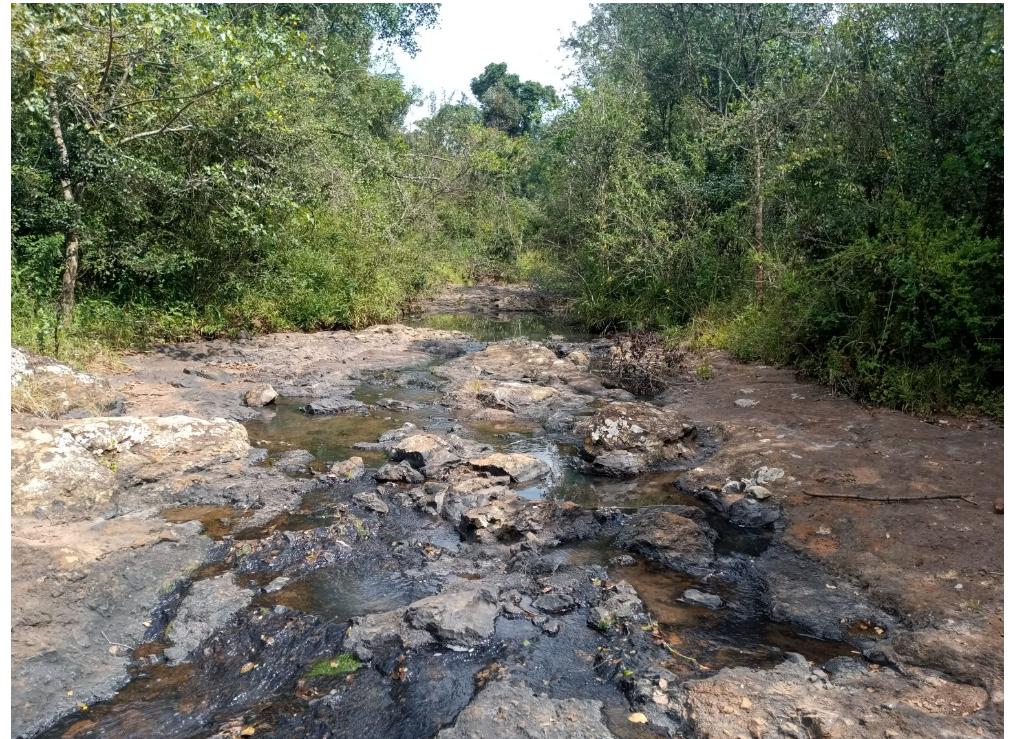
Mto mdogo wenye maji yanayotiririka polepole juu ya mawe ukiwa ndani ya mazingira ya kichaka chenye miti mingi pamoja na vichaka yenye majani ya kijani. Mawe yenye ukubwa tofauti yametapakaa kwenye njia ya maji yakiongeza mandhari ya asili na utulivu wa eneo hilo, hali hii inaonyesha utunzaji wa mazingira kupitia vyanzo asili vinavyoweza kuhifadhiwa kama sehemu ya usafi, maji ya mvua au hata shughuli ya kiikolojia katika jamii.